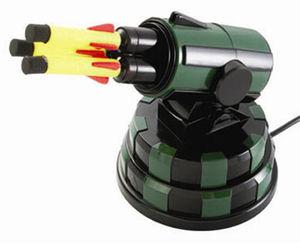
Un gadget USB est un gadget de bureau qui tire son alimentation électrique d'un port USB.